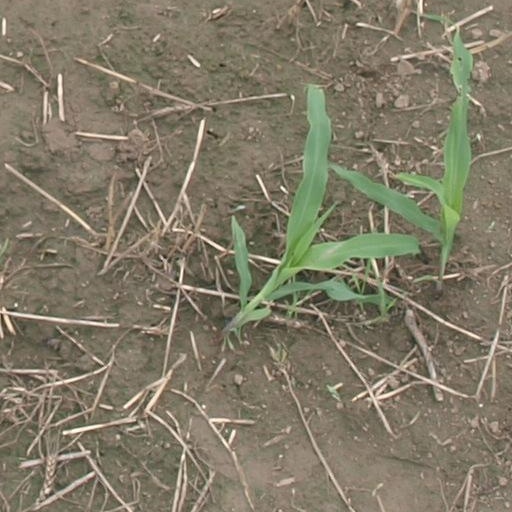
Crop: maize; corn